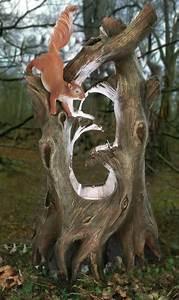
squirrel